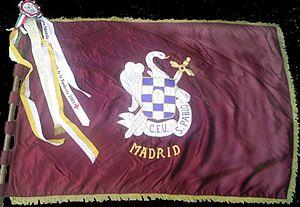
Une tuna, estudiantina ou rondalla est un genre de société festive et carnavalesque, groupe musical traditionnel costumé qui existe dans les différentes régions de la péninsule Ibérique, en Espagne, au Portugal, dans les anciennes possessions coloniales espagnoles et portugaises, aux Pays-Bas, aux Philippines ou en Amérique latine et aux États-Unis, composé d'étudiants qui chantent des chansons en s'accompagnant avec des instruments de musique, le plus souvent des guitares.